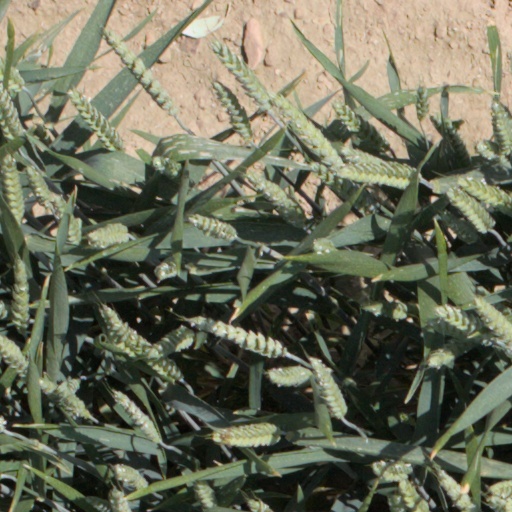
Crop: wheat